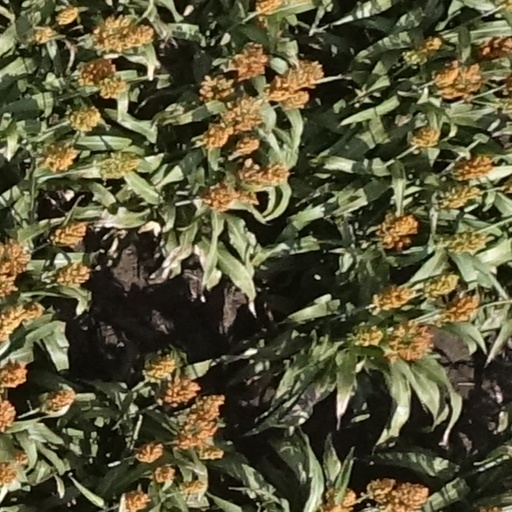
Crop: sorghum